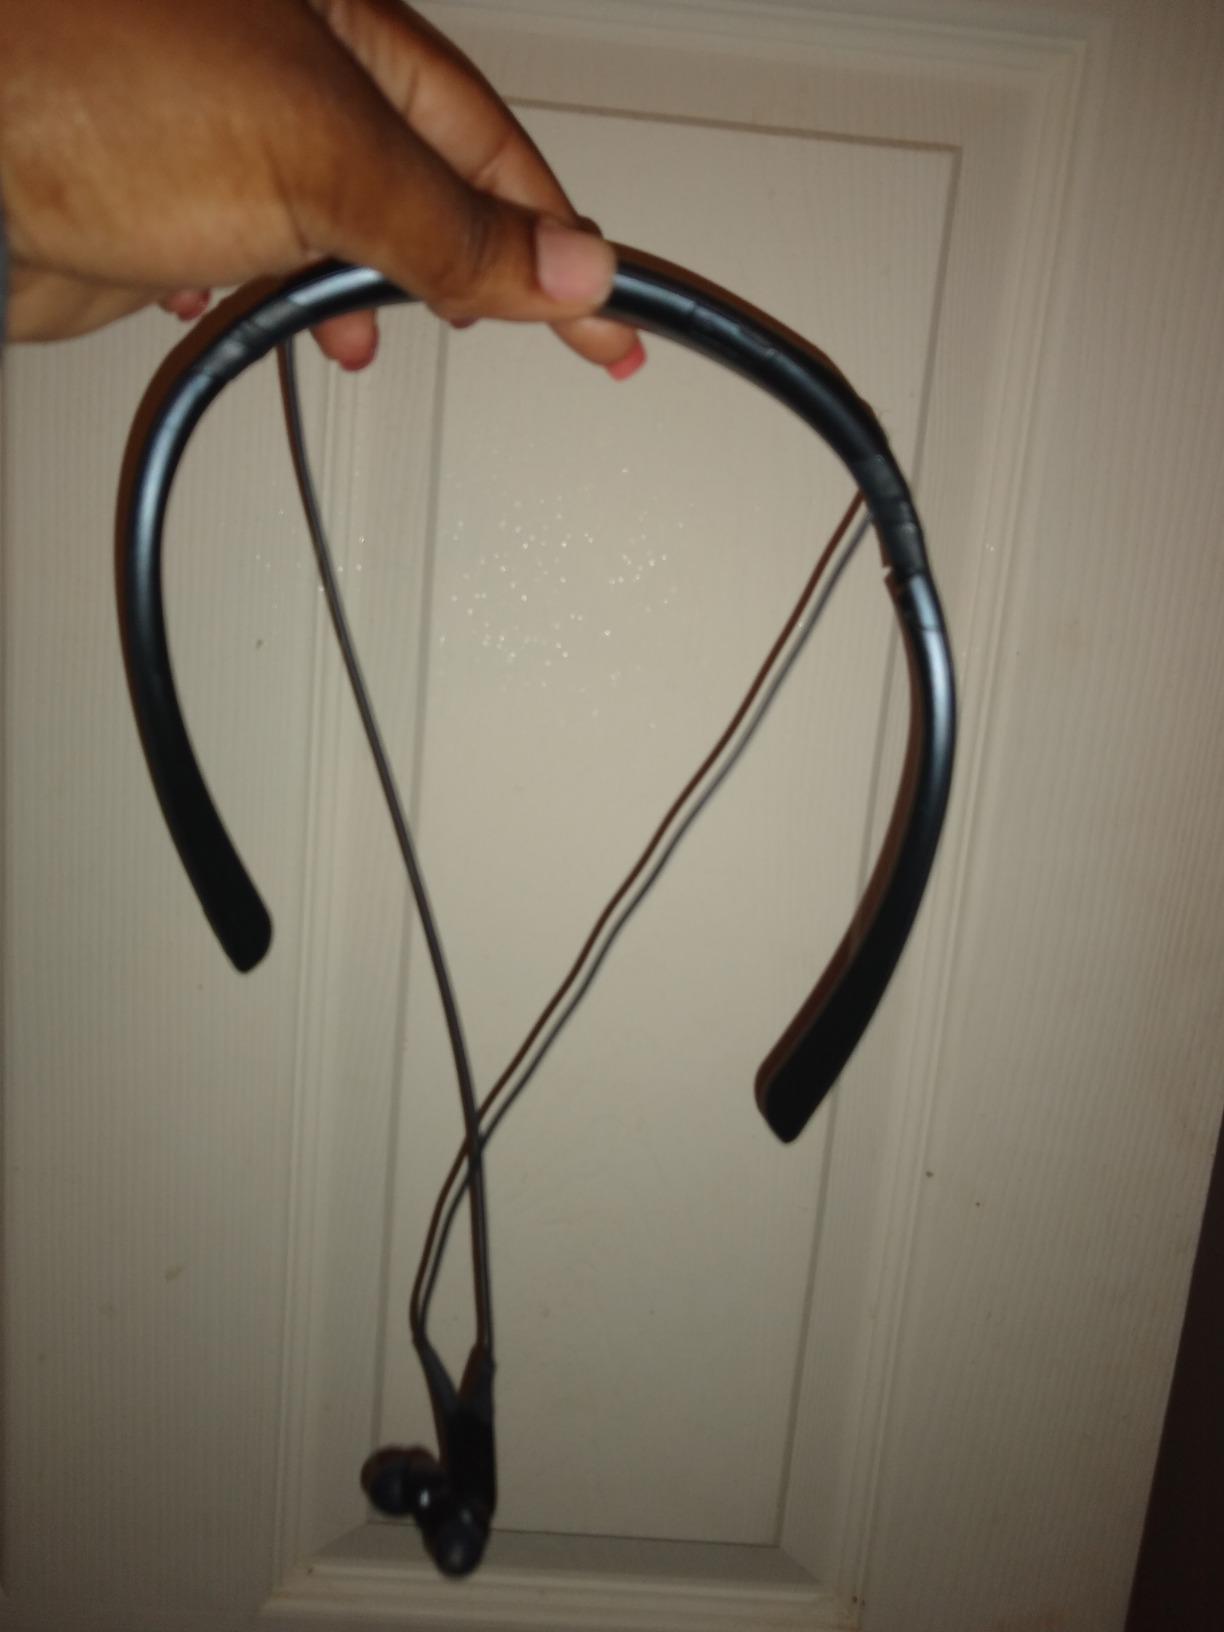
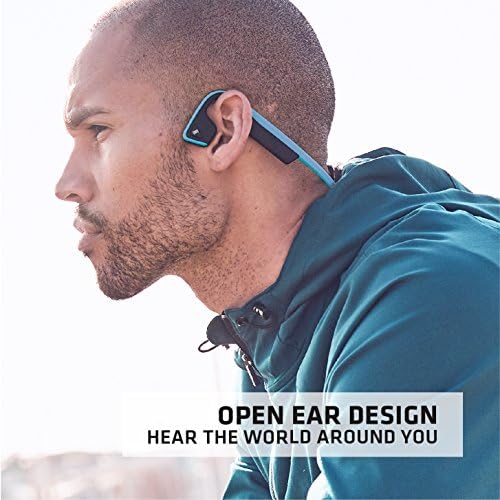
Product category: headphones
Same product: no